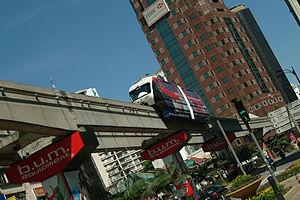
Le monorail de Kuala Lumpur, ou KL Monorail, est un système de transport guidé de type monorail exploité à Kuala Lumpur, la capitale de la Malaisie.